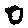
Label: 0